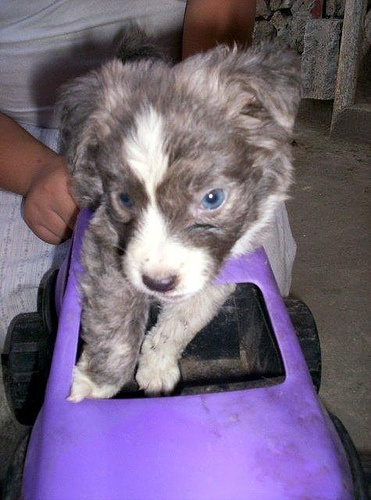
A dog sitting on a purple pillow beside his owner.
A small white and gray dog sitting in a purple car.
The young puppy was put in the toy car.
A grey and white puppy sits in a purple car.
There is a puppy sitting on a toy car.